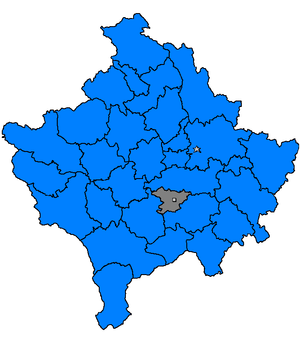
Shtime en albanais et en serbe latin Štimlje est une ville et une commune du Kosovo. Elle fait partie du district de Ferizaj/Uroševac ou du district de Kosovo. Selon le recensement kosovar de 2011, la ville intra muros compte 7 255 habitants et la commune 27 324.